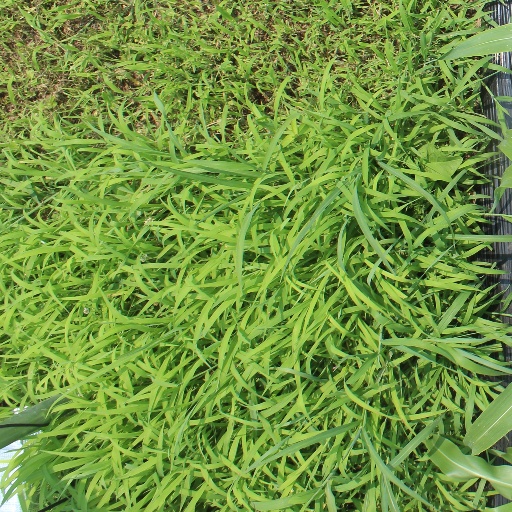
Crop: sorghum